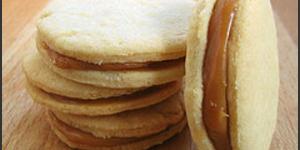
alfajores de huevo